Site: brandenburg
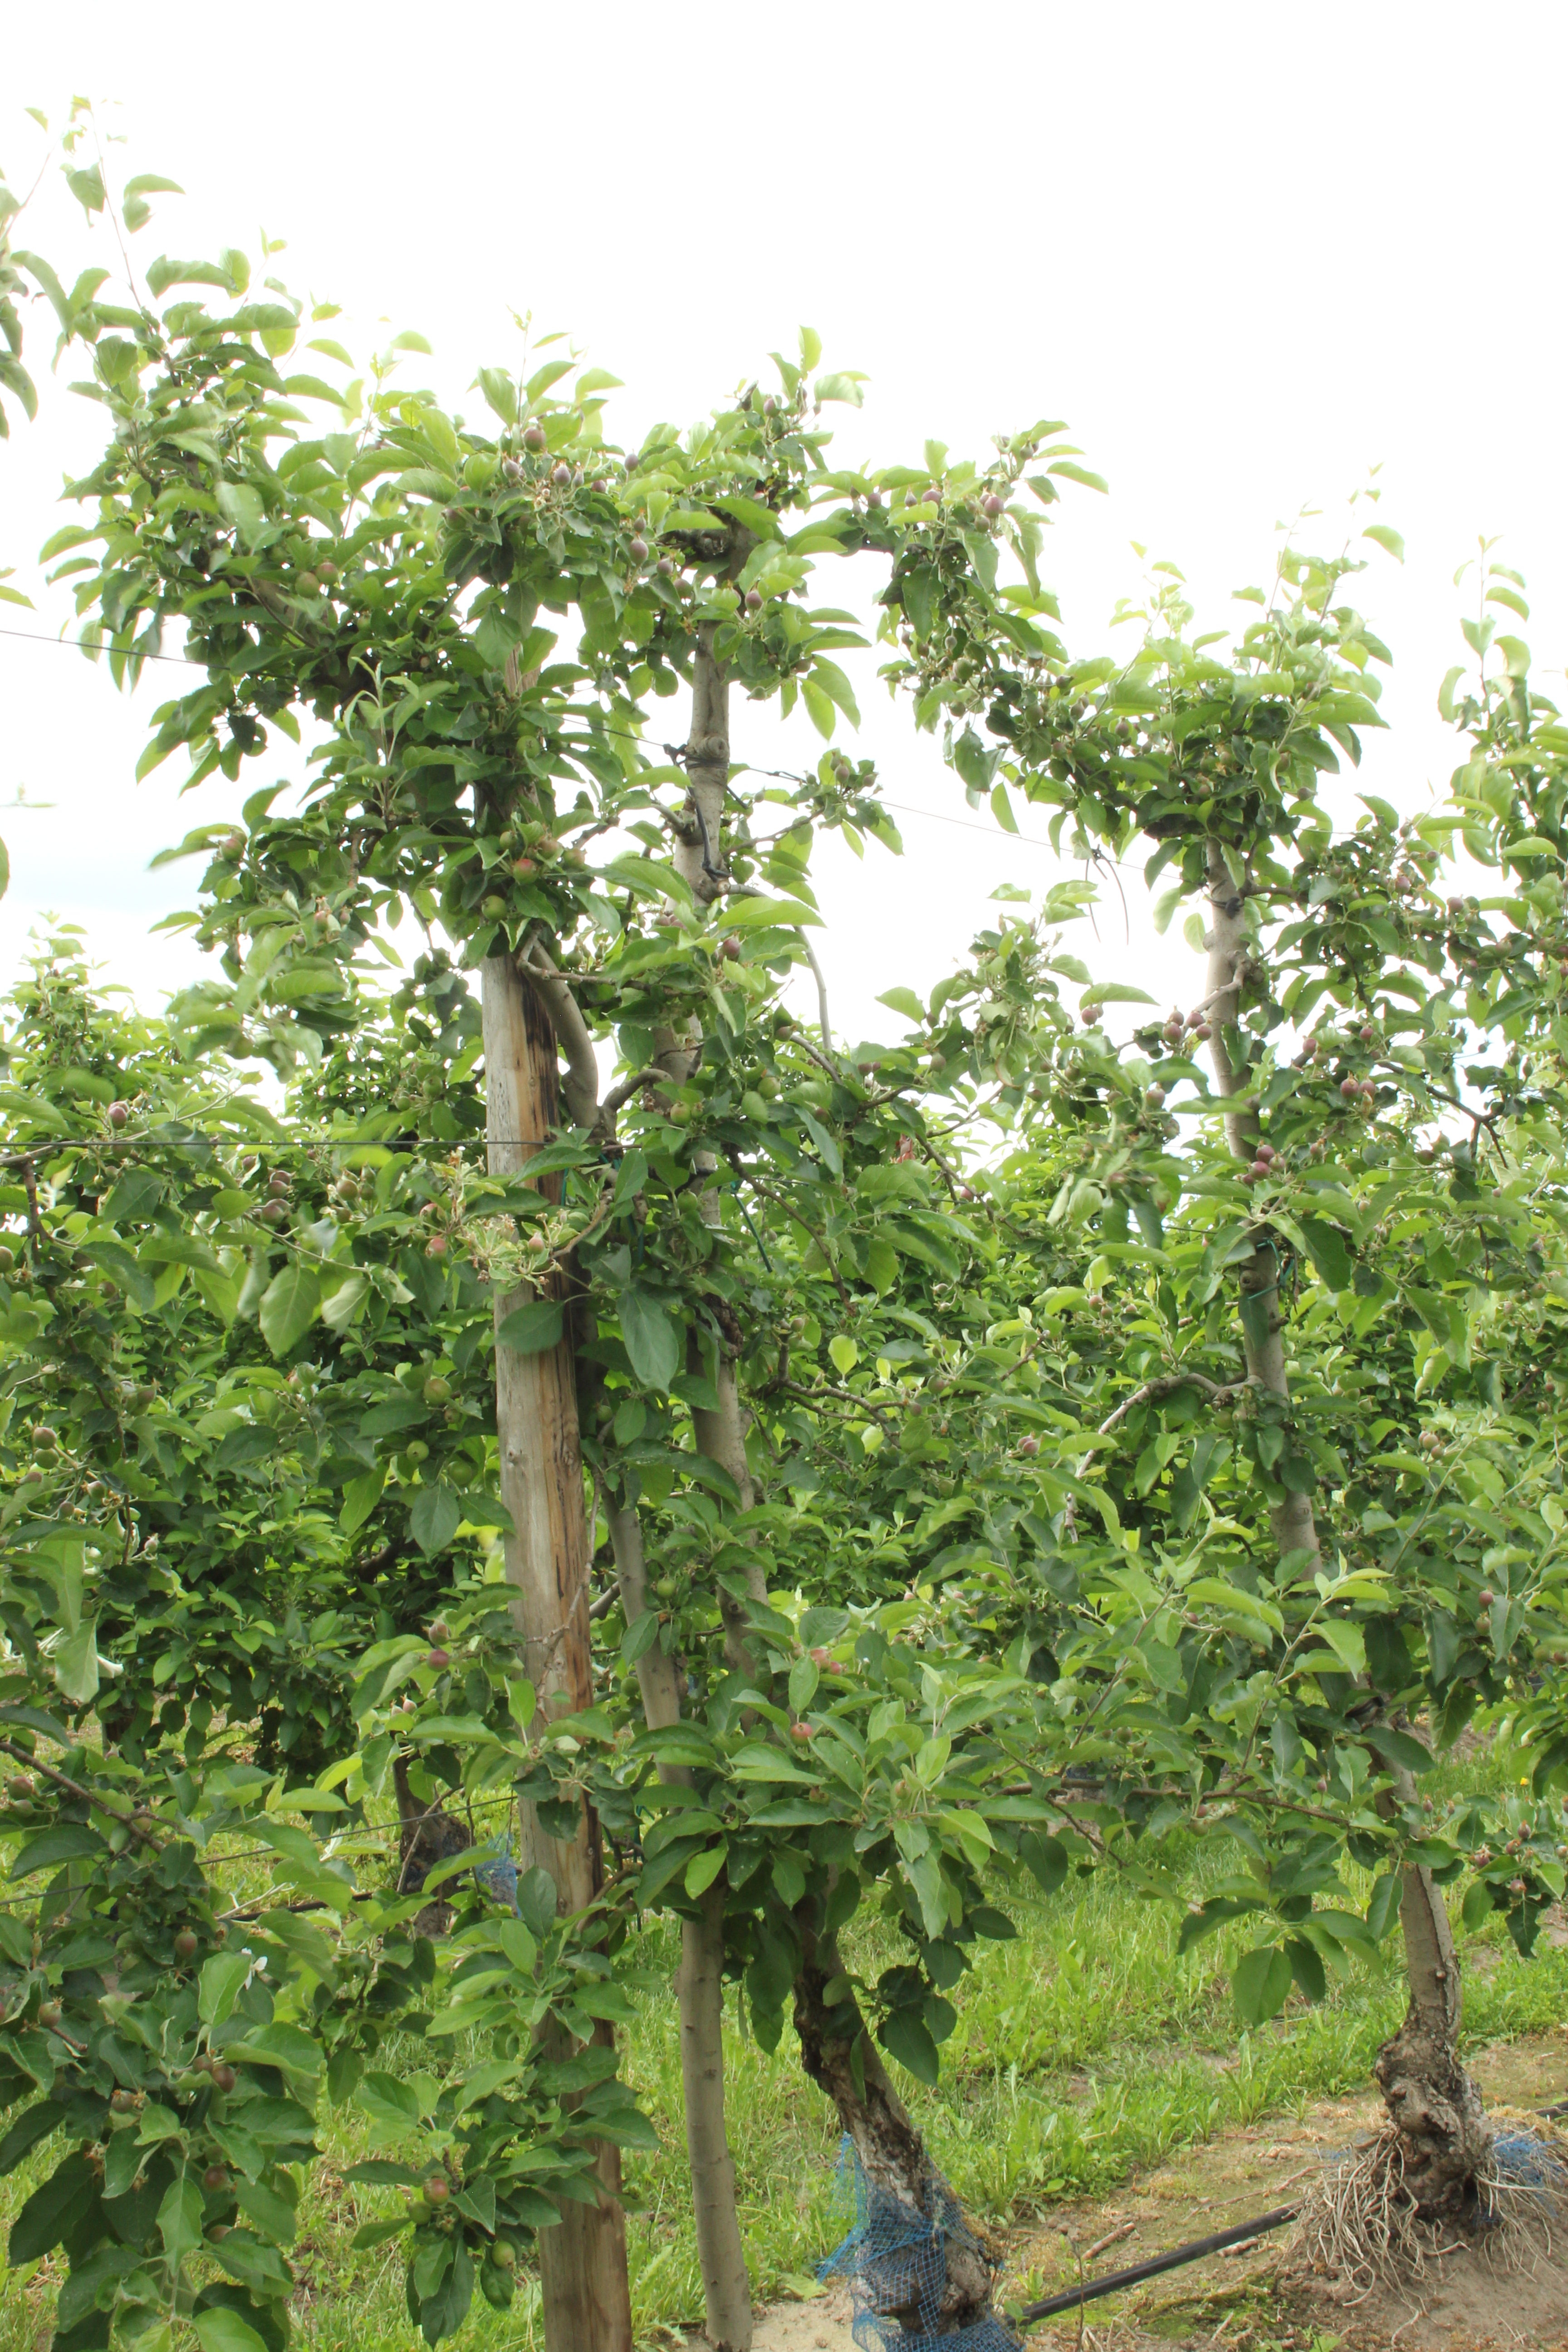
Growth stage (BBCH 72): Development of fruit